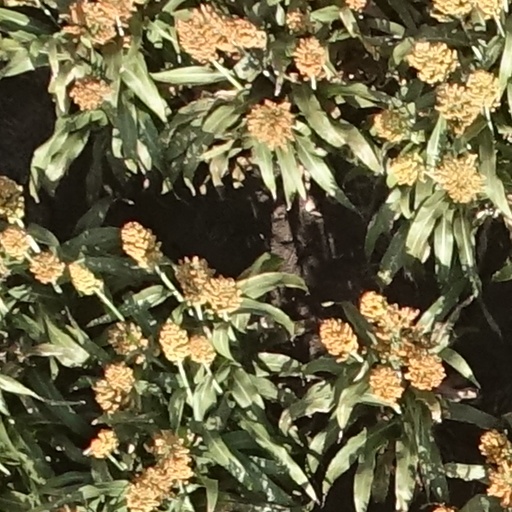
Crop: sorghum